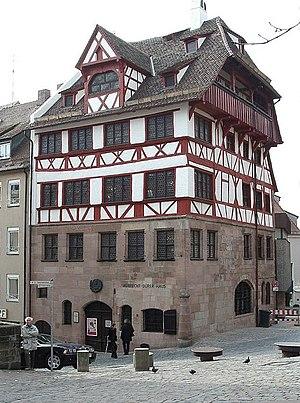
Albrecht Dürer, né le 21 mai 1471 à Nuremberg, où il est mort le 6 avril 1528, est un dessinateur, graveur et peintre allemand également connu comme théoricien de la géométrie et de la perspective linéaire. Il signe « Albertus Dürer Noricus », « Dürer Alemanus » ou encore le plus souvent de son monogramme. Quand il est nécessaire de le différencier de son père Albrecht Dürer l'Ancien, beaucoup moins célèbre, on dit « Albrecht Dürer le Jeune ».
Le Bretzelburg est un petit royaume imaginaire où se déroule une aventure de Spirou et Fantasio, QRN sur Bretzelburg. Situé non loin de la Suisse, il jouxte la toute aussi petite Principauté du Maquebasta.
QRN sur Bretzelburg est la cinquante-neuvième histoire et le dix-huitième album de la série de bande dessinée Spirou et Fantasio, par André Franquin et Greg. L'histoire devait mettre en scène le personnage de Zorglub pour la troisième fois consécutive dans la série, mais l'éditeur refusa, ce qui obligea André Franquin à faire appel à Greg pour écrire un scénario d'urgence, alors que l'histoire avait déjà commencé à paraître dans le journal Spirou.